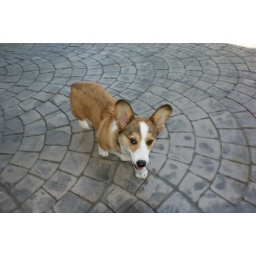
Now he walks into the backyard, sits under the patio table, and looks longingly at the tennis balls sitting on top.